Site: brandenburg
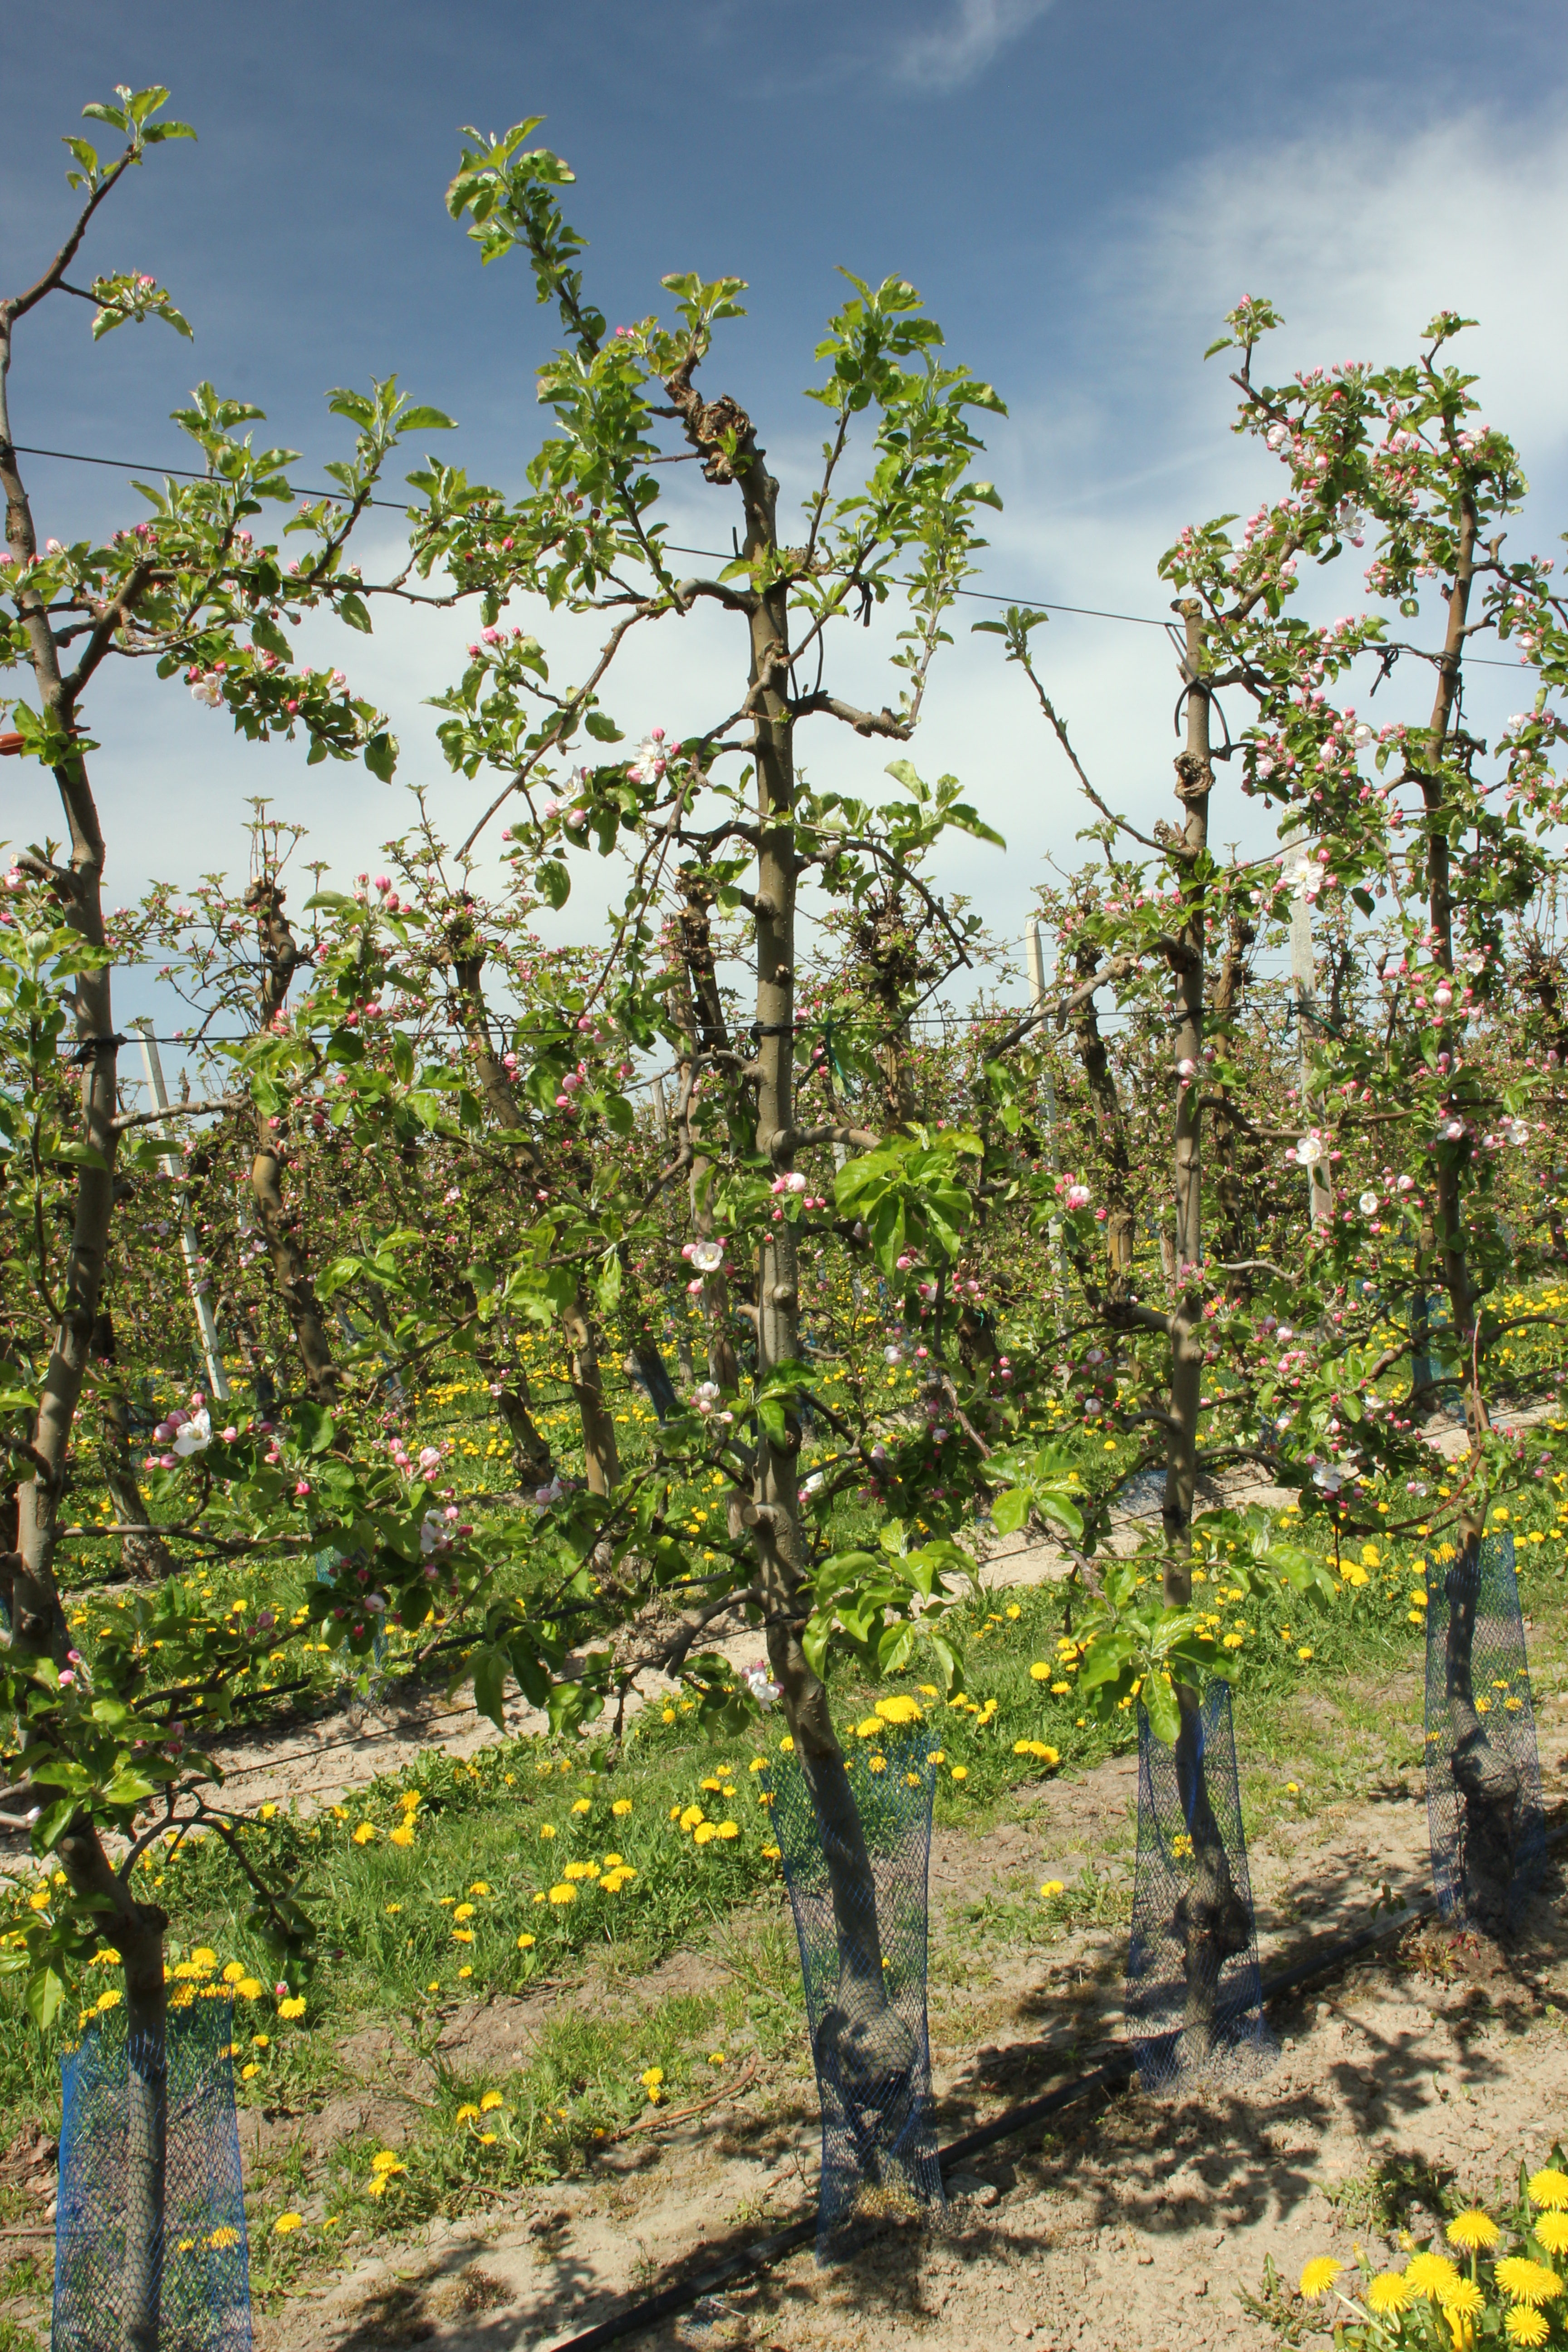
Growth stage (BBCH 57): Inflorescence emergence